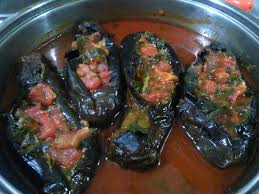
Yemek: karniyarik